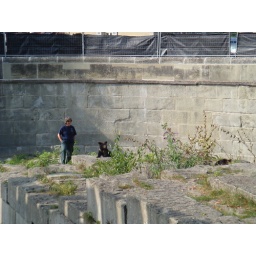
Cub bears @ bear pits in Berne, Switzerland